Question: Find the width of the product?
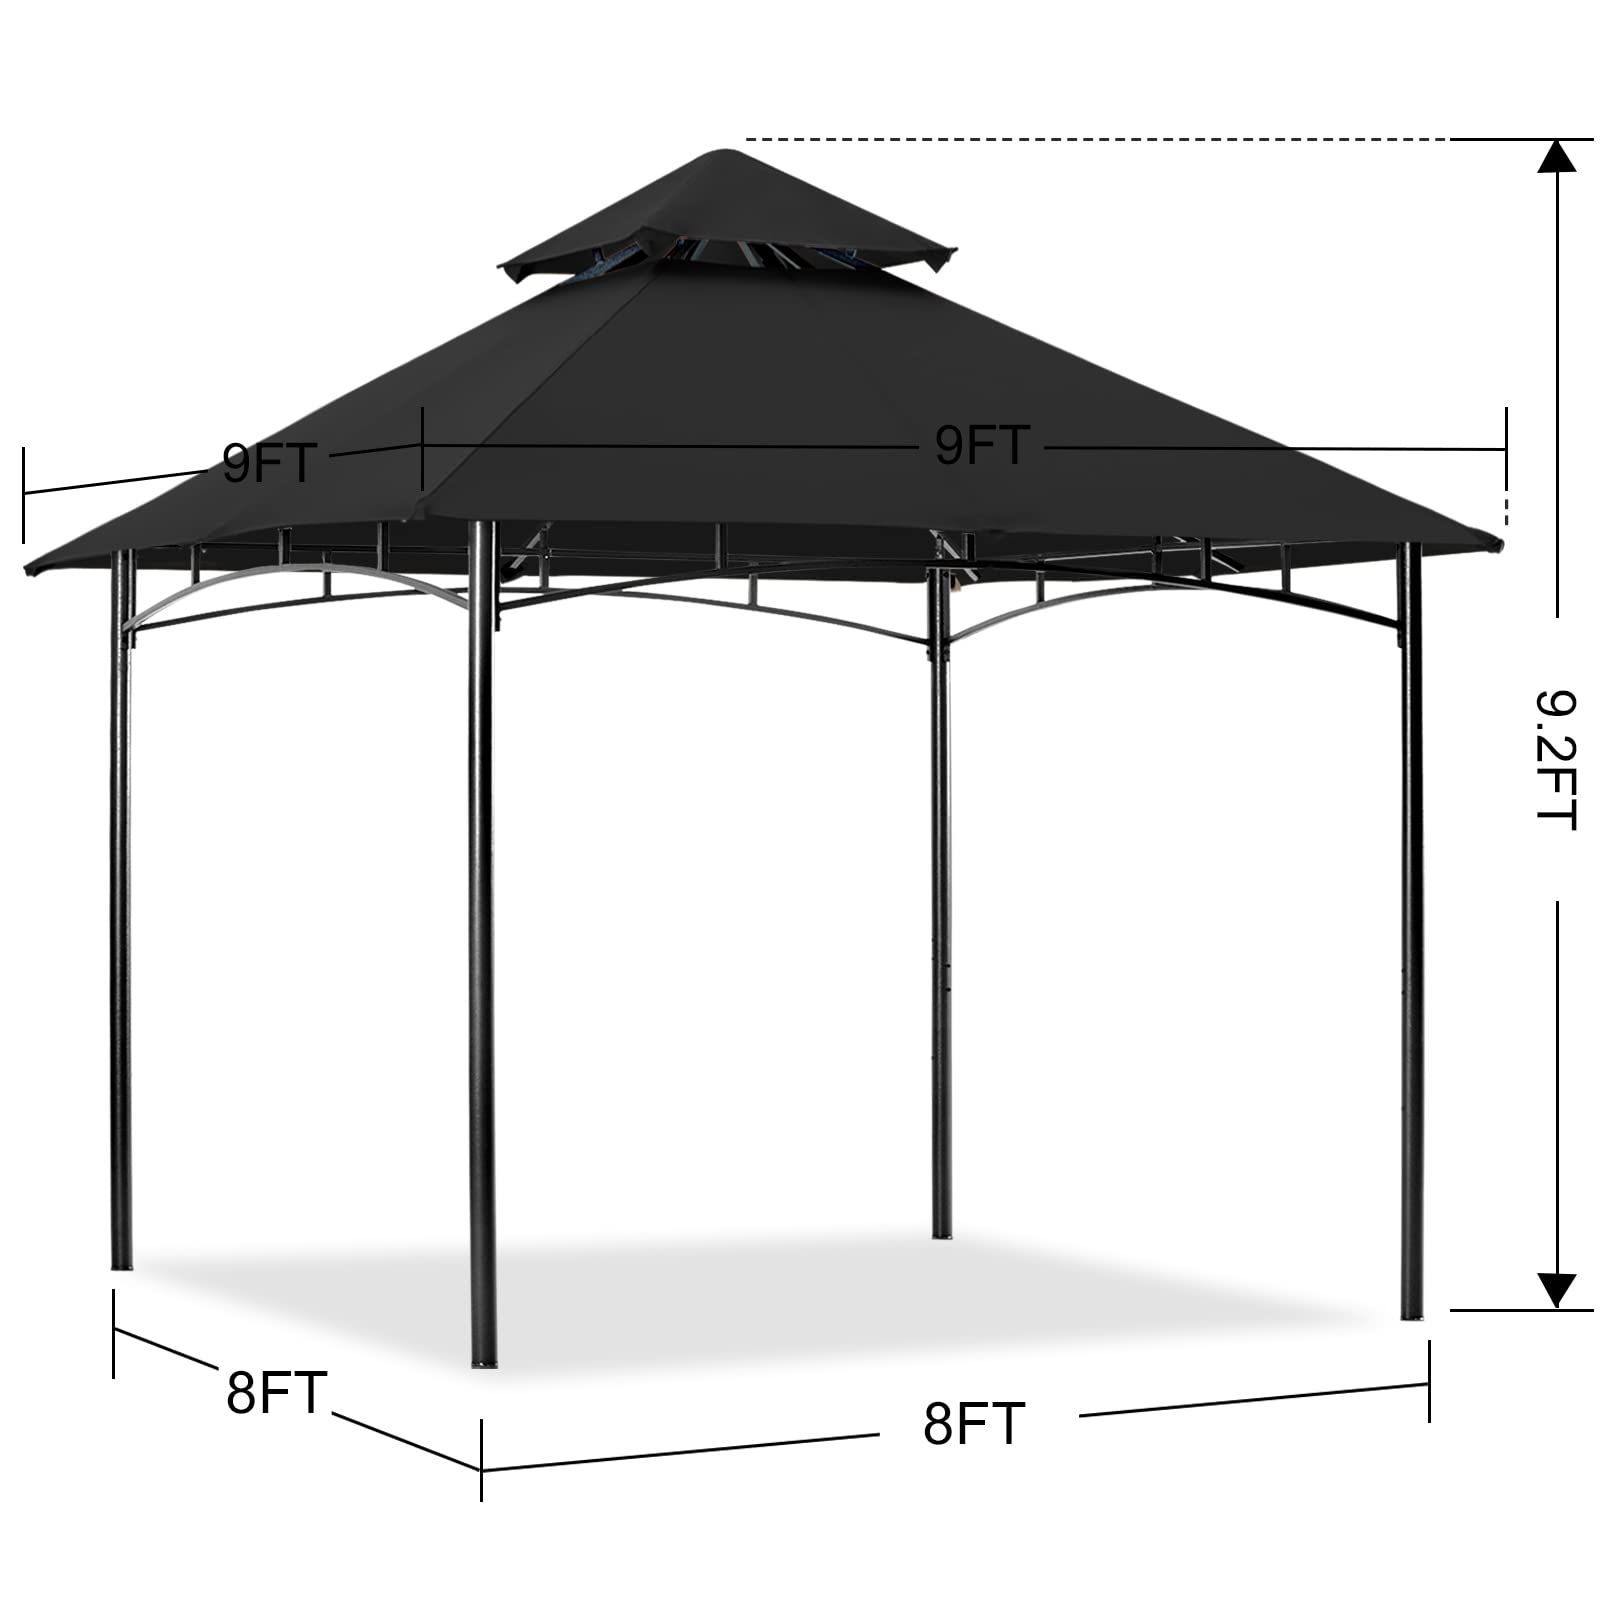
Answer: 8.0 foot